List of YouTube videos

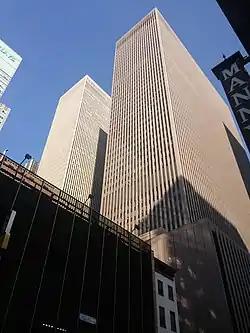
The 1221 Avenue of the Americas skyscraper in 2016.

"Leave Britney Alone!" is 2007 viral video where "Cara Cunningham" is tearfully defended pop singer Britney Spears' comeback performance at the MTV Video Music Awards; the video received over four million views in two days. Many have accused Cunningham of acting in the "Leave Britney Alone!" video, although Cunningham insisted it was genuine on a September 2007 appearance on Maury Povich's "Maury" show.